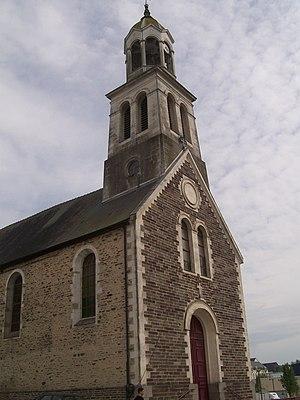
Vue du mur Nord de la nef de l'église St Martin de Vern.
Vern-sur-Seiche est une commune française située dans le département d'Ille-et-Vilaine, en région Bretagne.